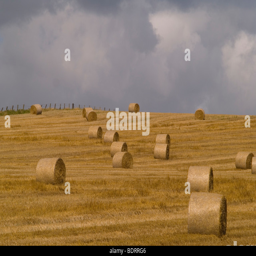
after the harvest a late summer view